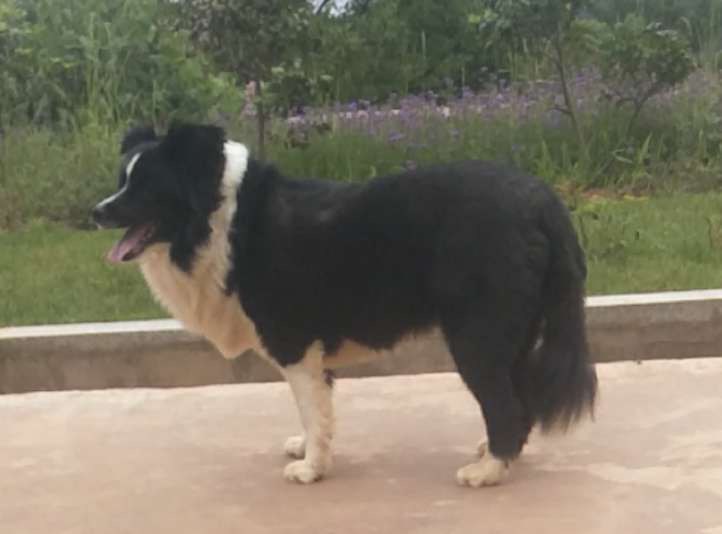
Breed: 2594-n000109-Border_collie